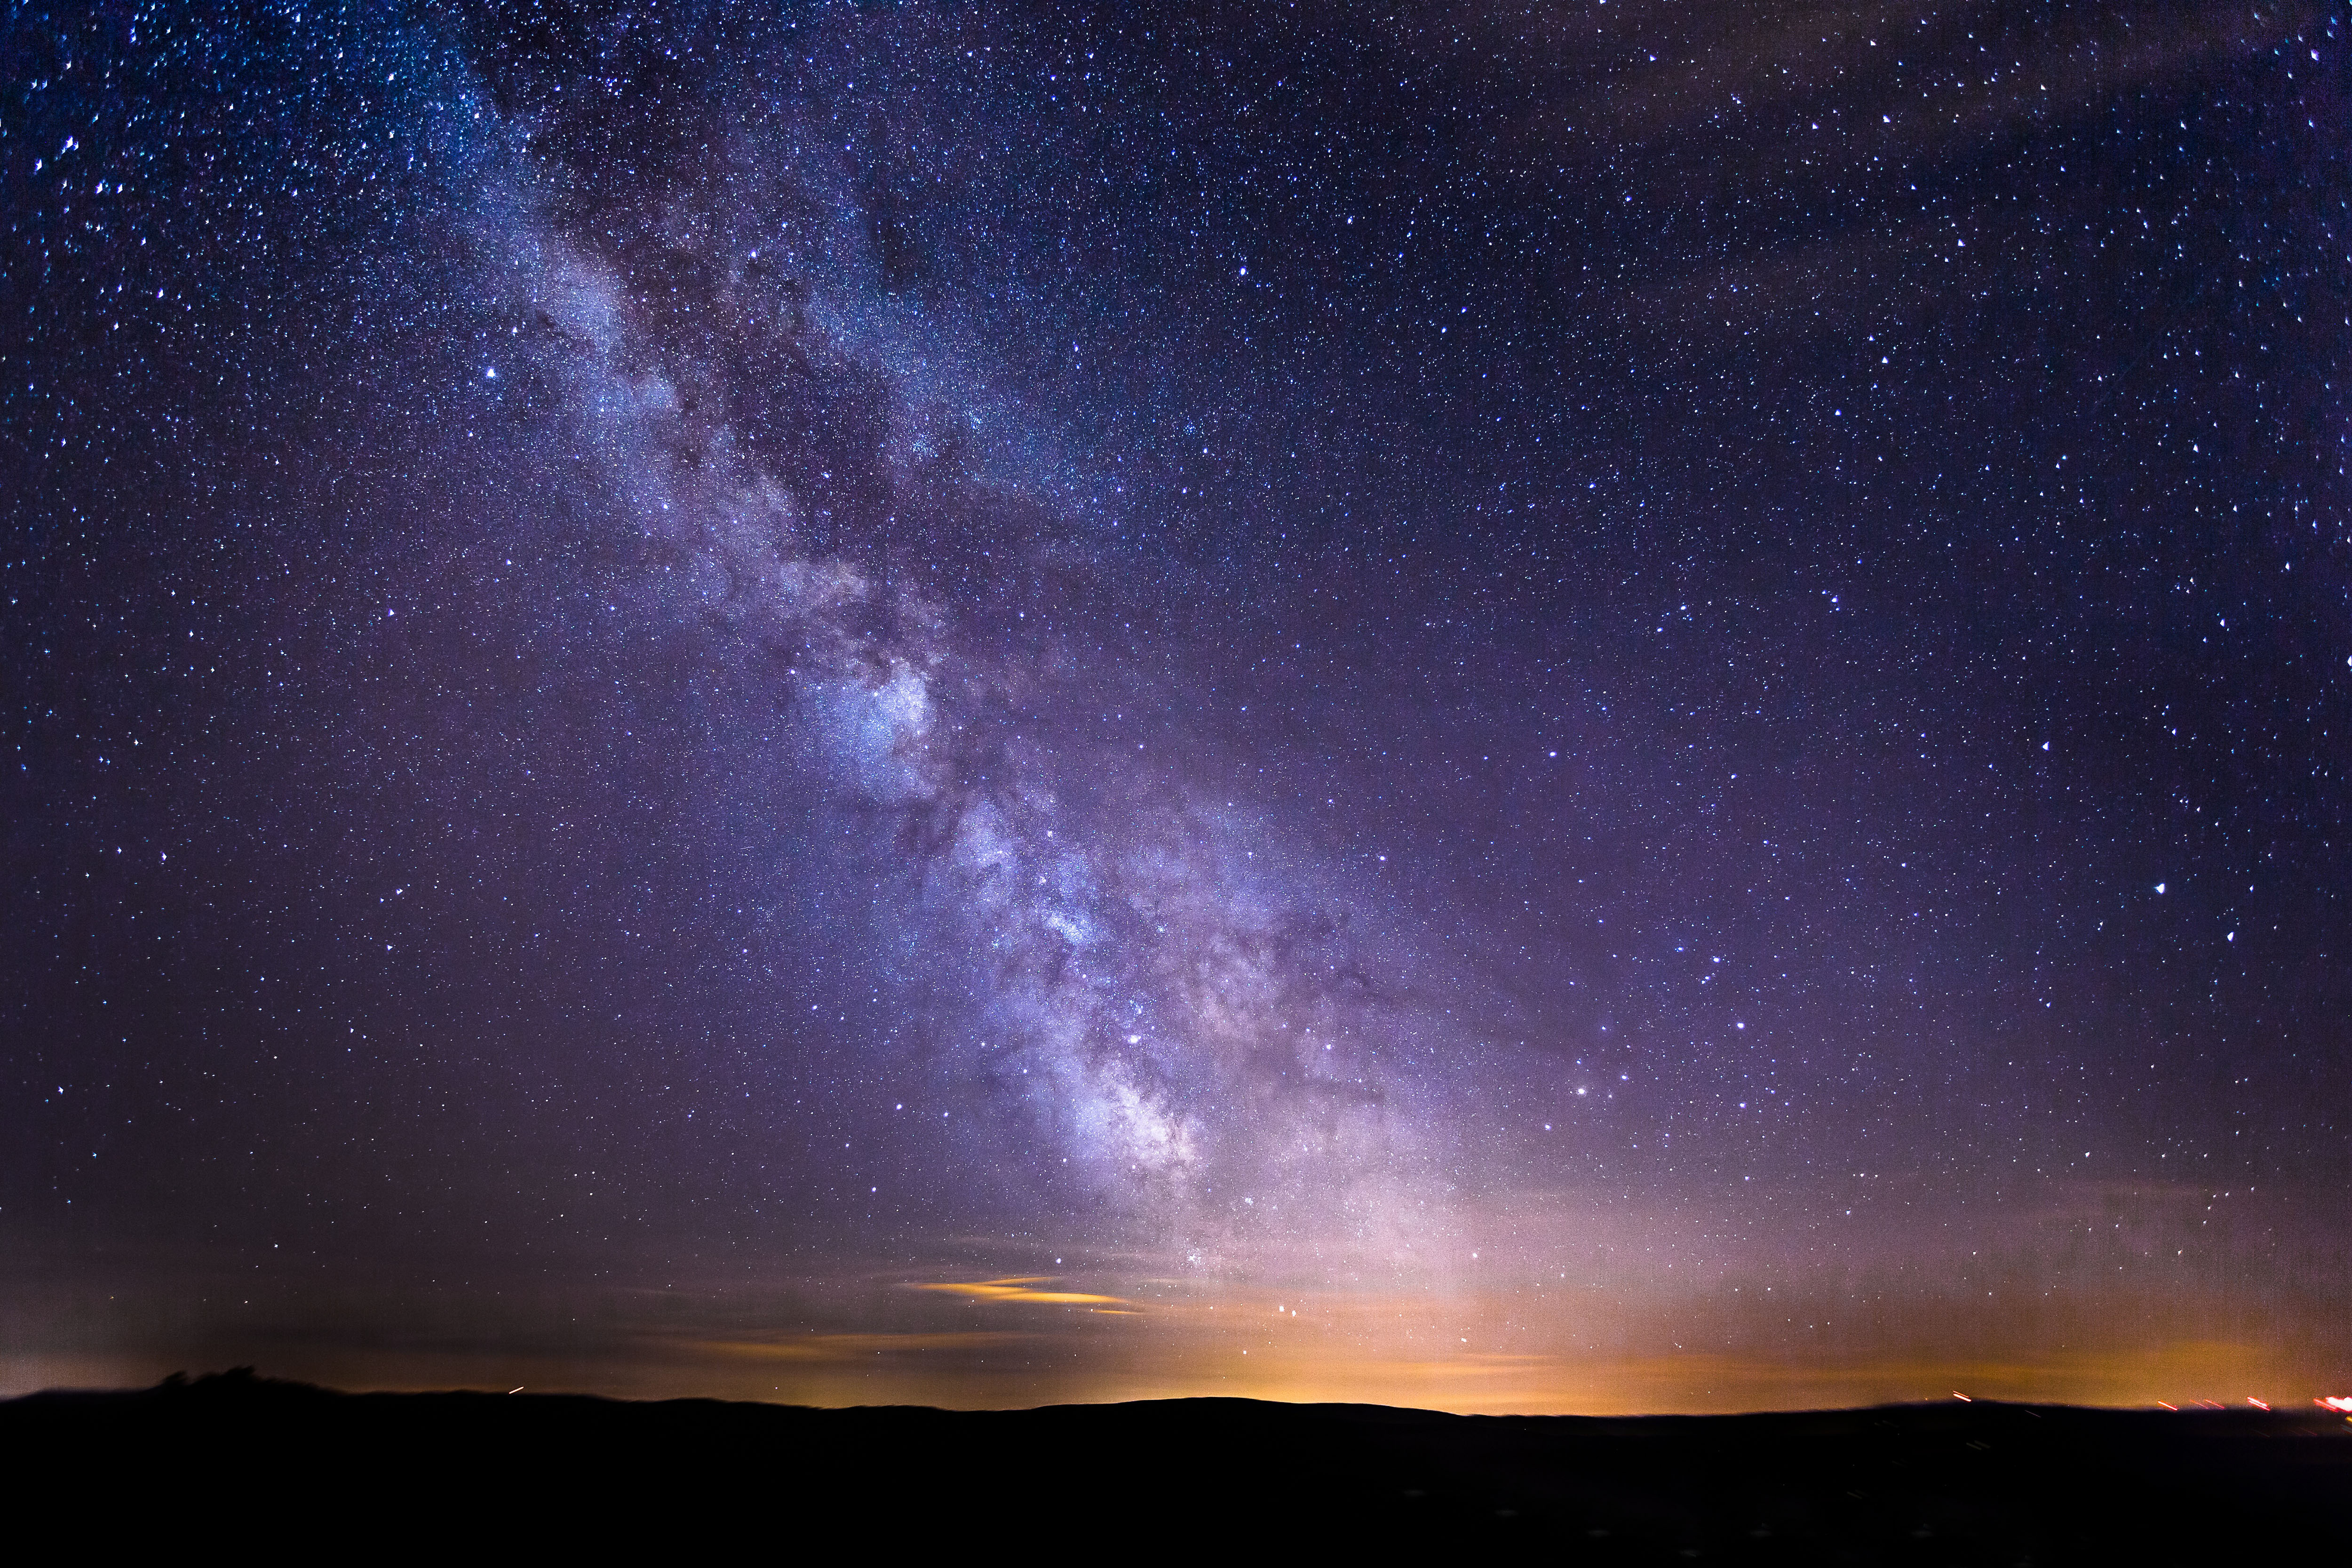
sky, atmosphere, atmospheric phenomenon, horizon, night, astronomical object, star, cloud, galaxy, astronomy, space, universe, landscape, milky way, calm, tree, dawn, evening, science, afterglow, midnight, dusk, meteorological phenomenon, hill